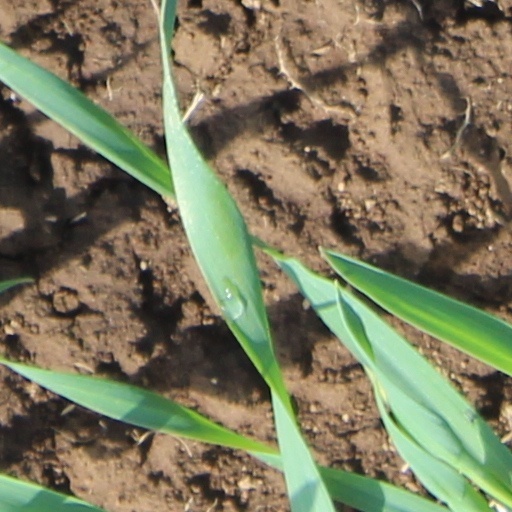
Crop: wheat